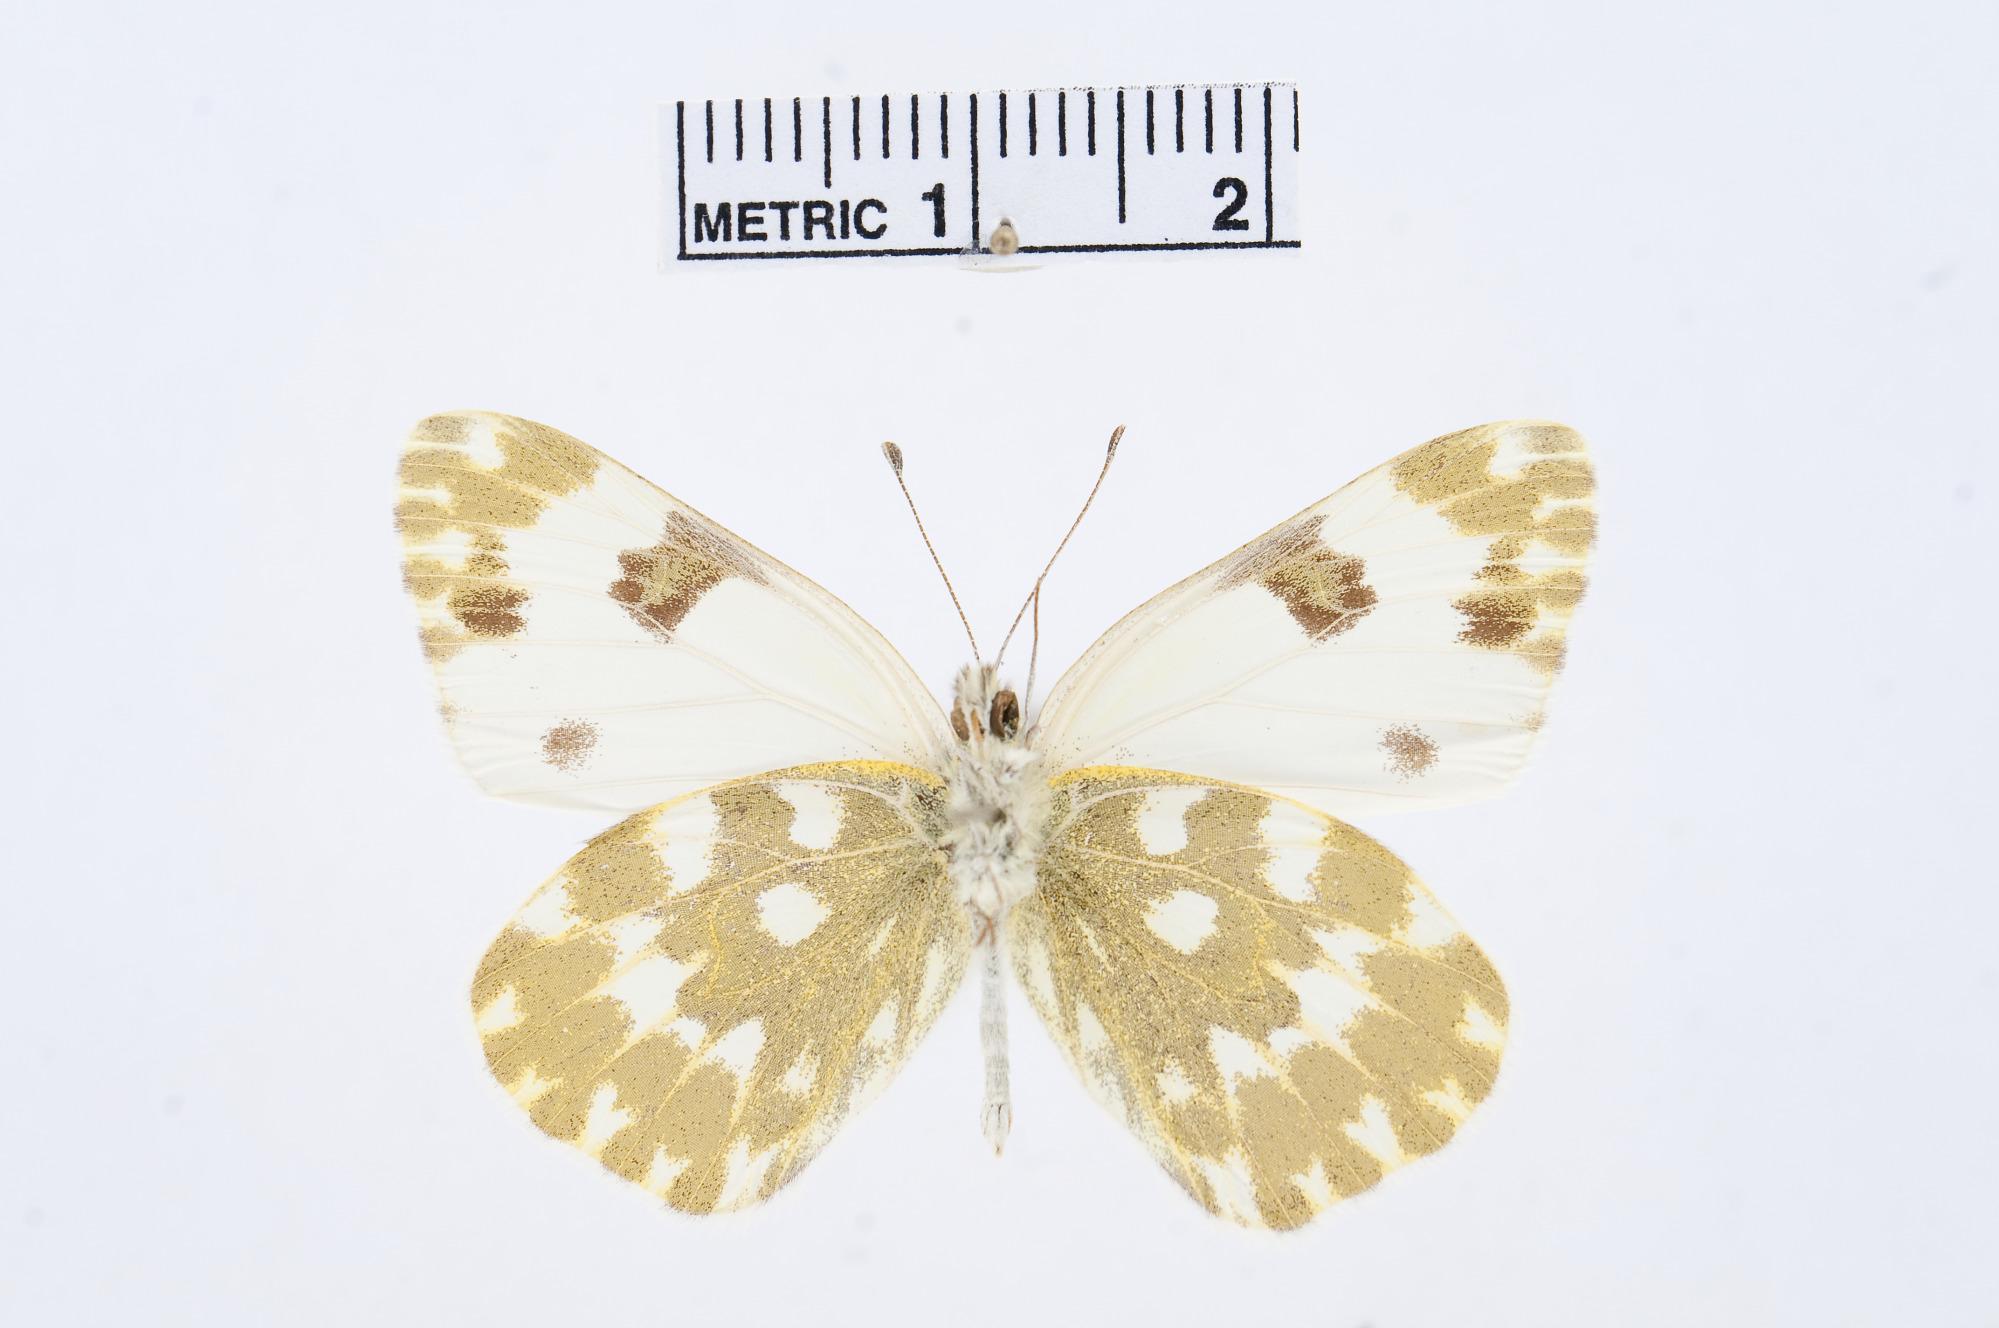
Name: Pontia daplidice
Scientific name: Pontia daplidice
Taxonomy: Animalia, Arthropoda, Hexapoda, Insecta, Lepidoptera, Pieridae, Pierinae